Cannizaro Park

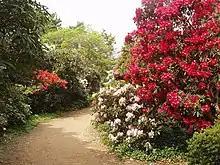
Rhododendron dell in Cannizaro Park

The Wilsons owned the house until the late 1940s and made a series of improvements in the gardens with the planting of new trees, rhododendrons, azaleas and camellias. In 1947, the house and gardens were sold to Wimbledon Borough Council. The gardens were opened to the public shortly afterwards and the house was for a time used as a nursing home.